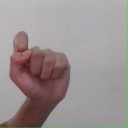
अक्षर: घ